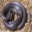
Label: snake